Forbo Movement Systems

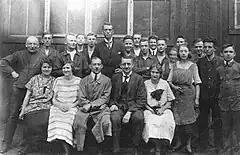
Company founder Ernst Siegling (in middle at back) with his employees

In 1919 Ernst Siegling founded a drive belt factory under his own name. Soon afterwards he started producing traditional, leather flat belts. Early in the 1920s chrome leather upright belts were being made and consisted of many riveted leather belts placed upright.